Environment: lab
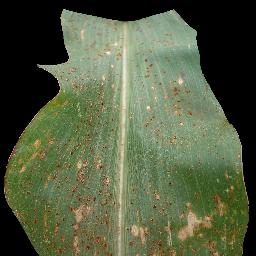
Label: common_rust